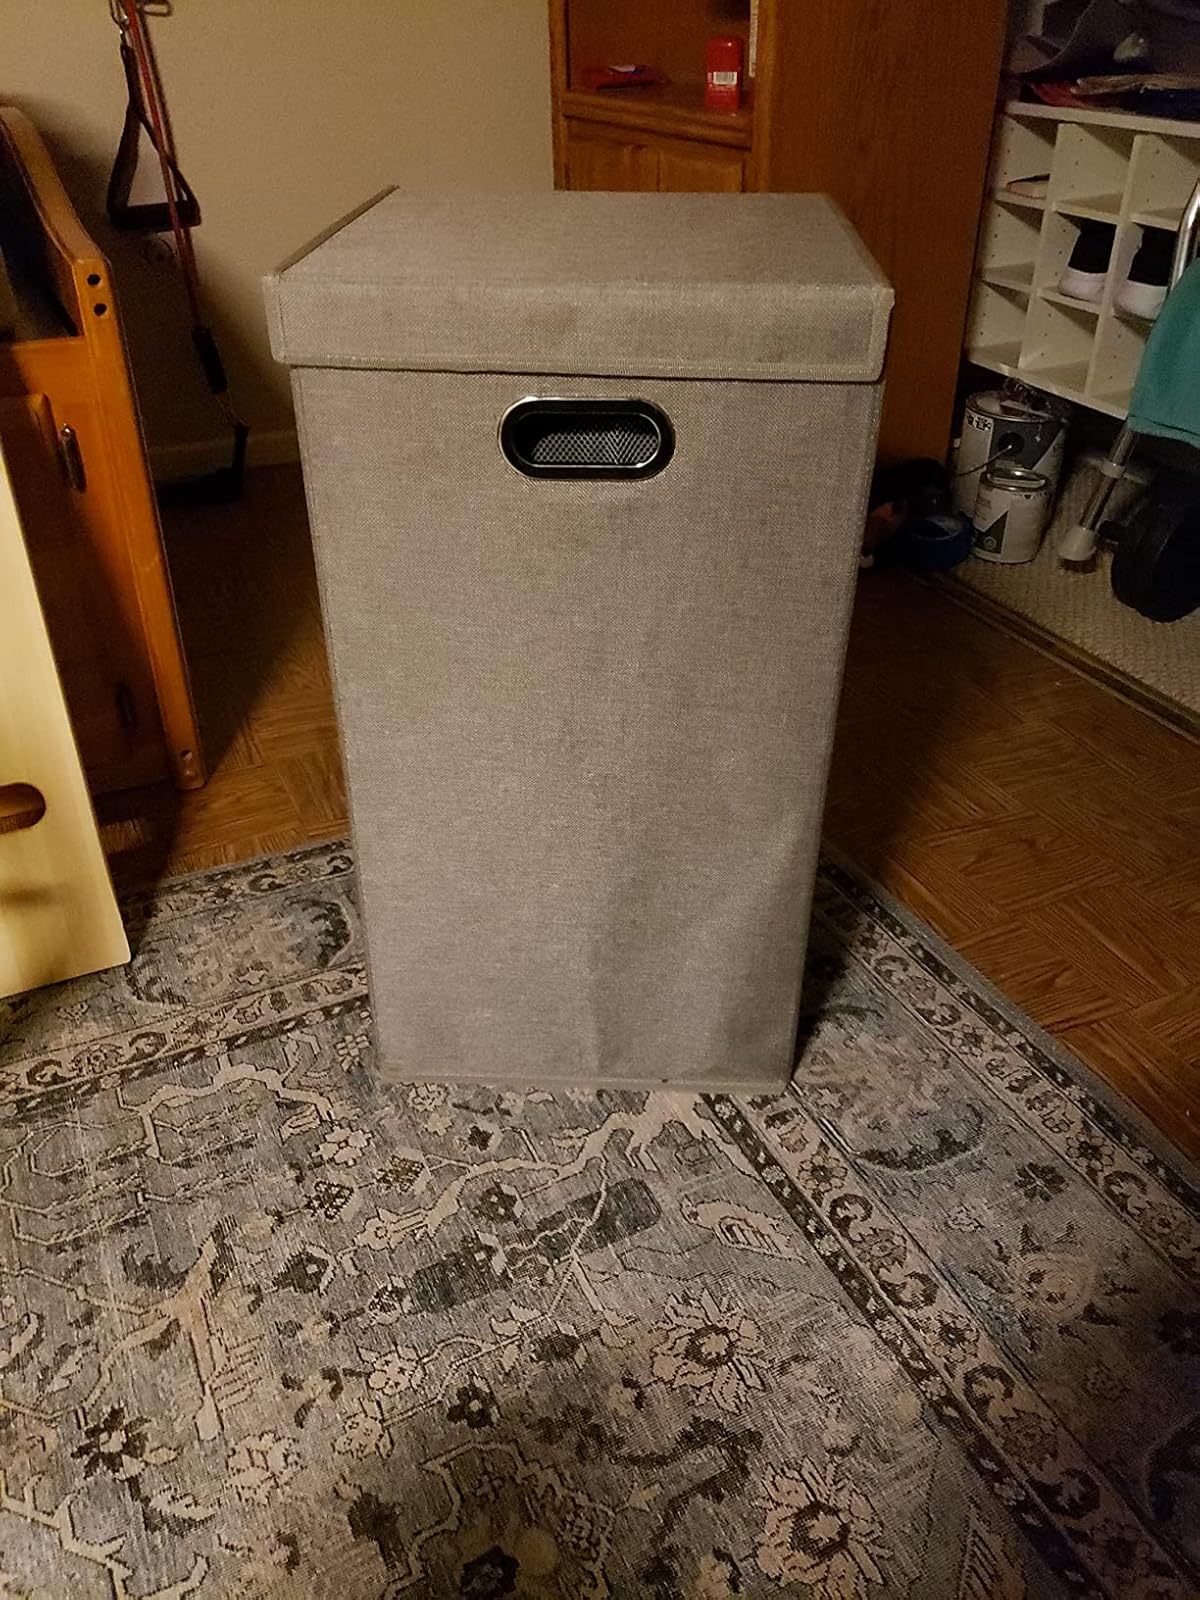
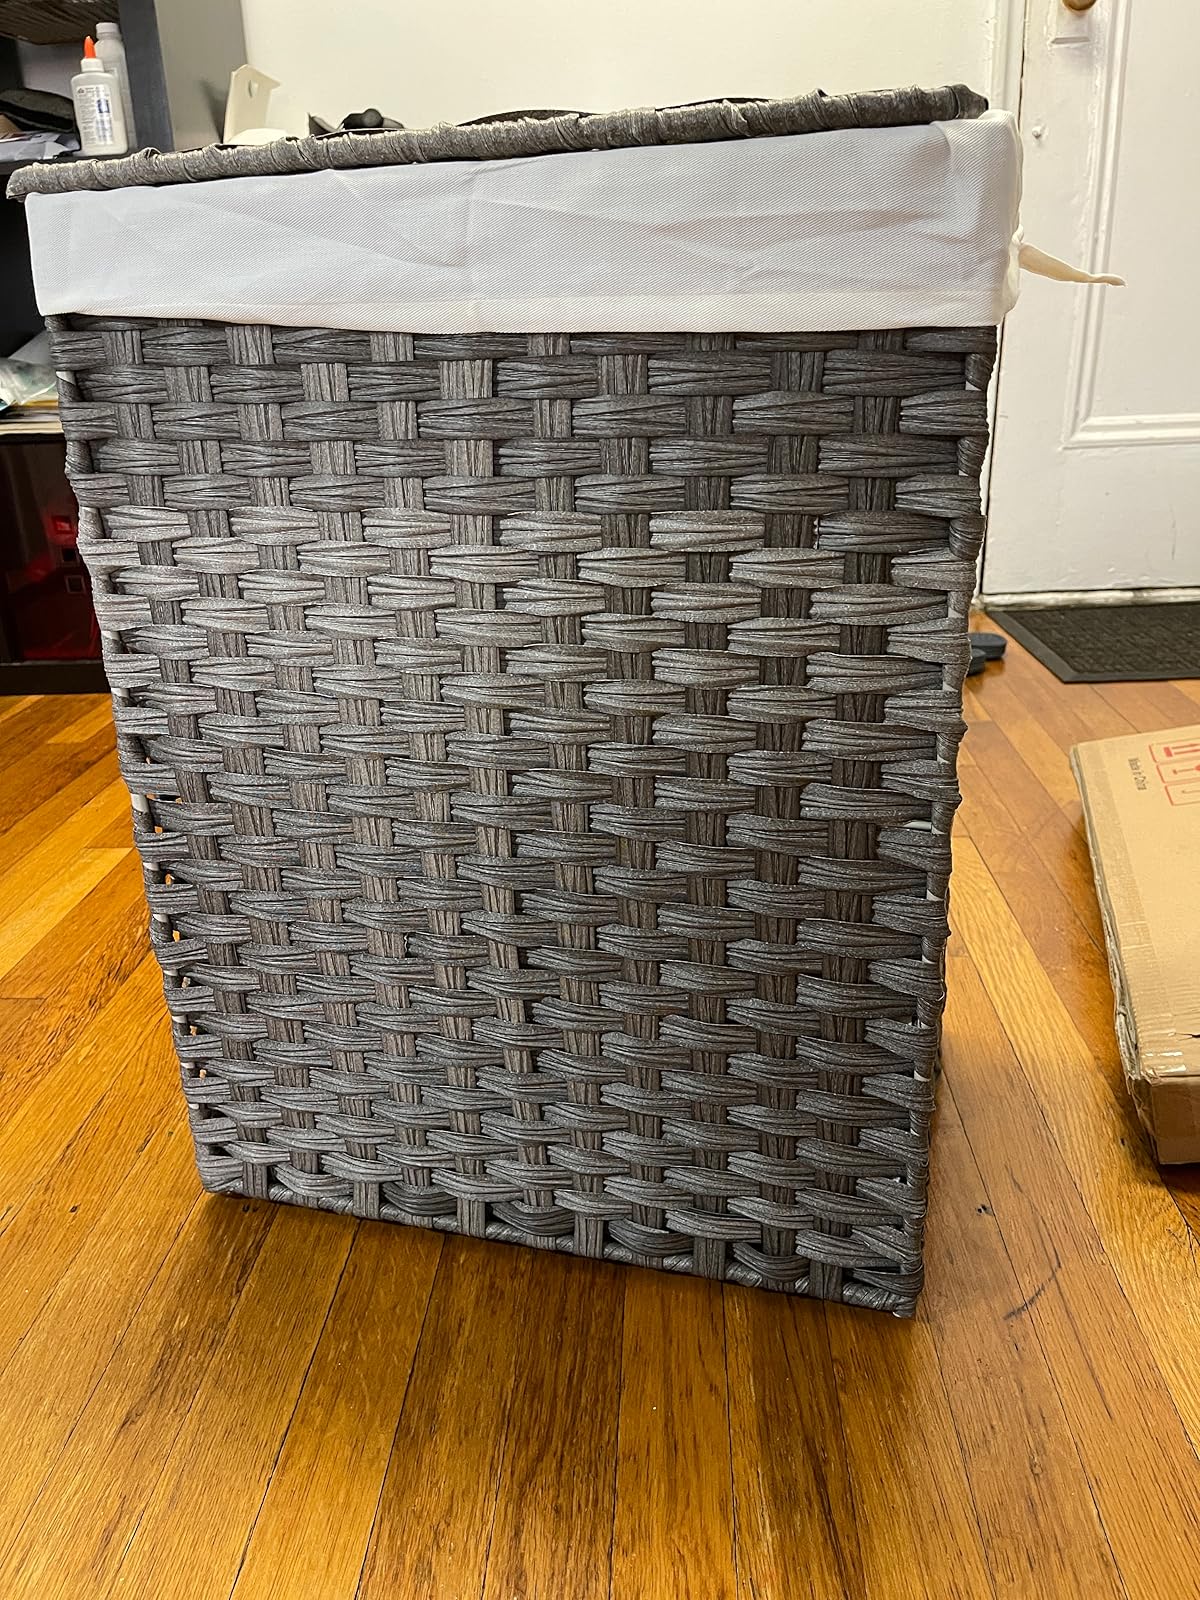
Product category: items_hamper
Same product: no